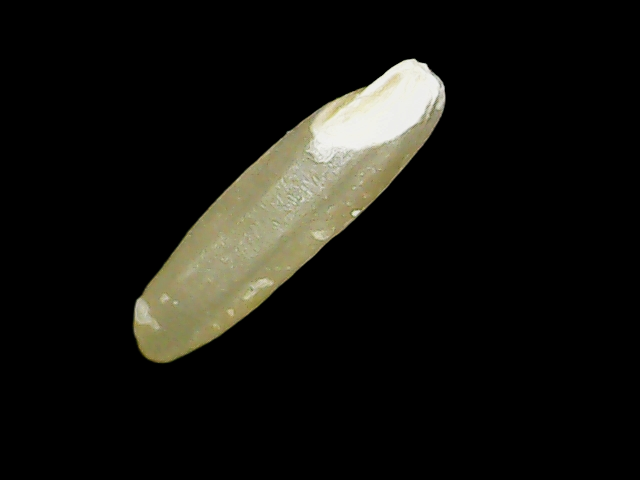
Rice variety: Binadhan25